The Mantrap

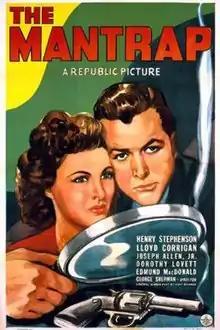
Theatrical release poster

The Mantrap is a 1943 American mystery film directed by George Sherman and written by Curt Siodmak. The film stars Henry Stephenson, Lloyd Corrigan, Joseph Allen, Dorothy Lovett, Edmund MacDonald and Alice Fleming. The film was released on April 13, 1943, by Republic Pictures.